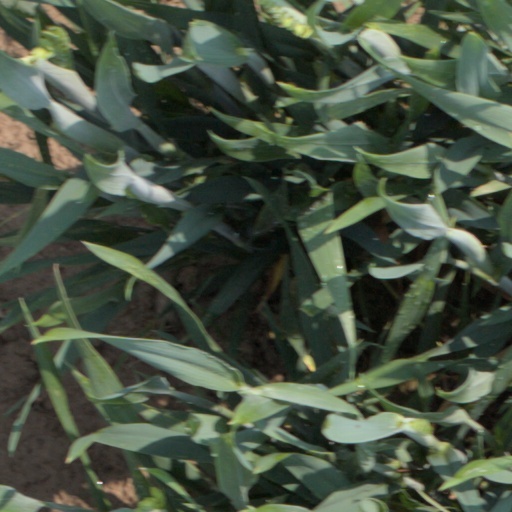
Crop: wheat